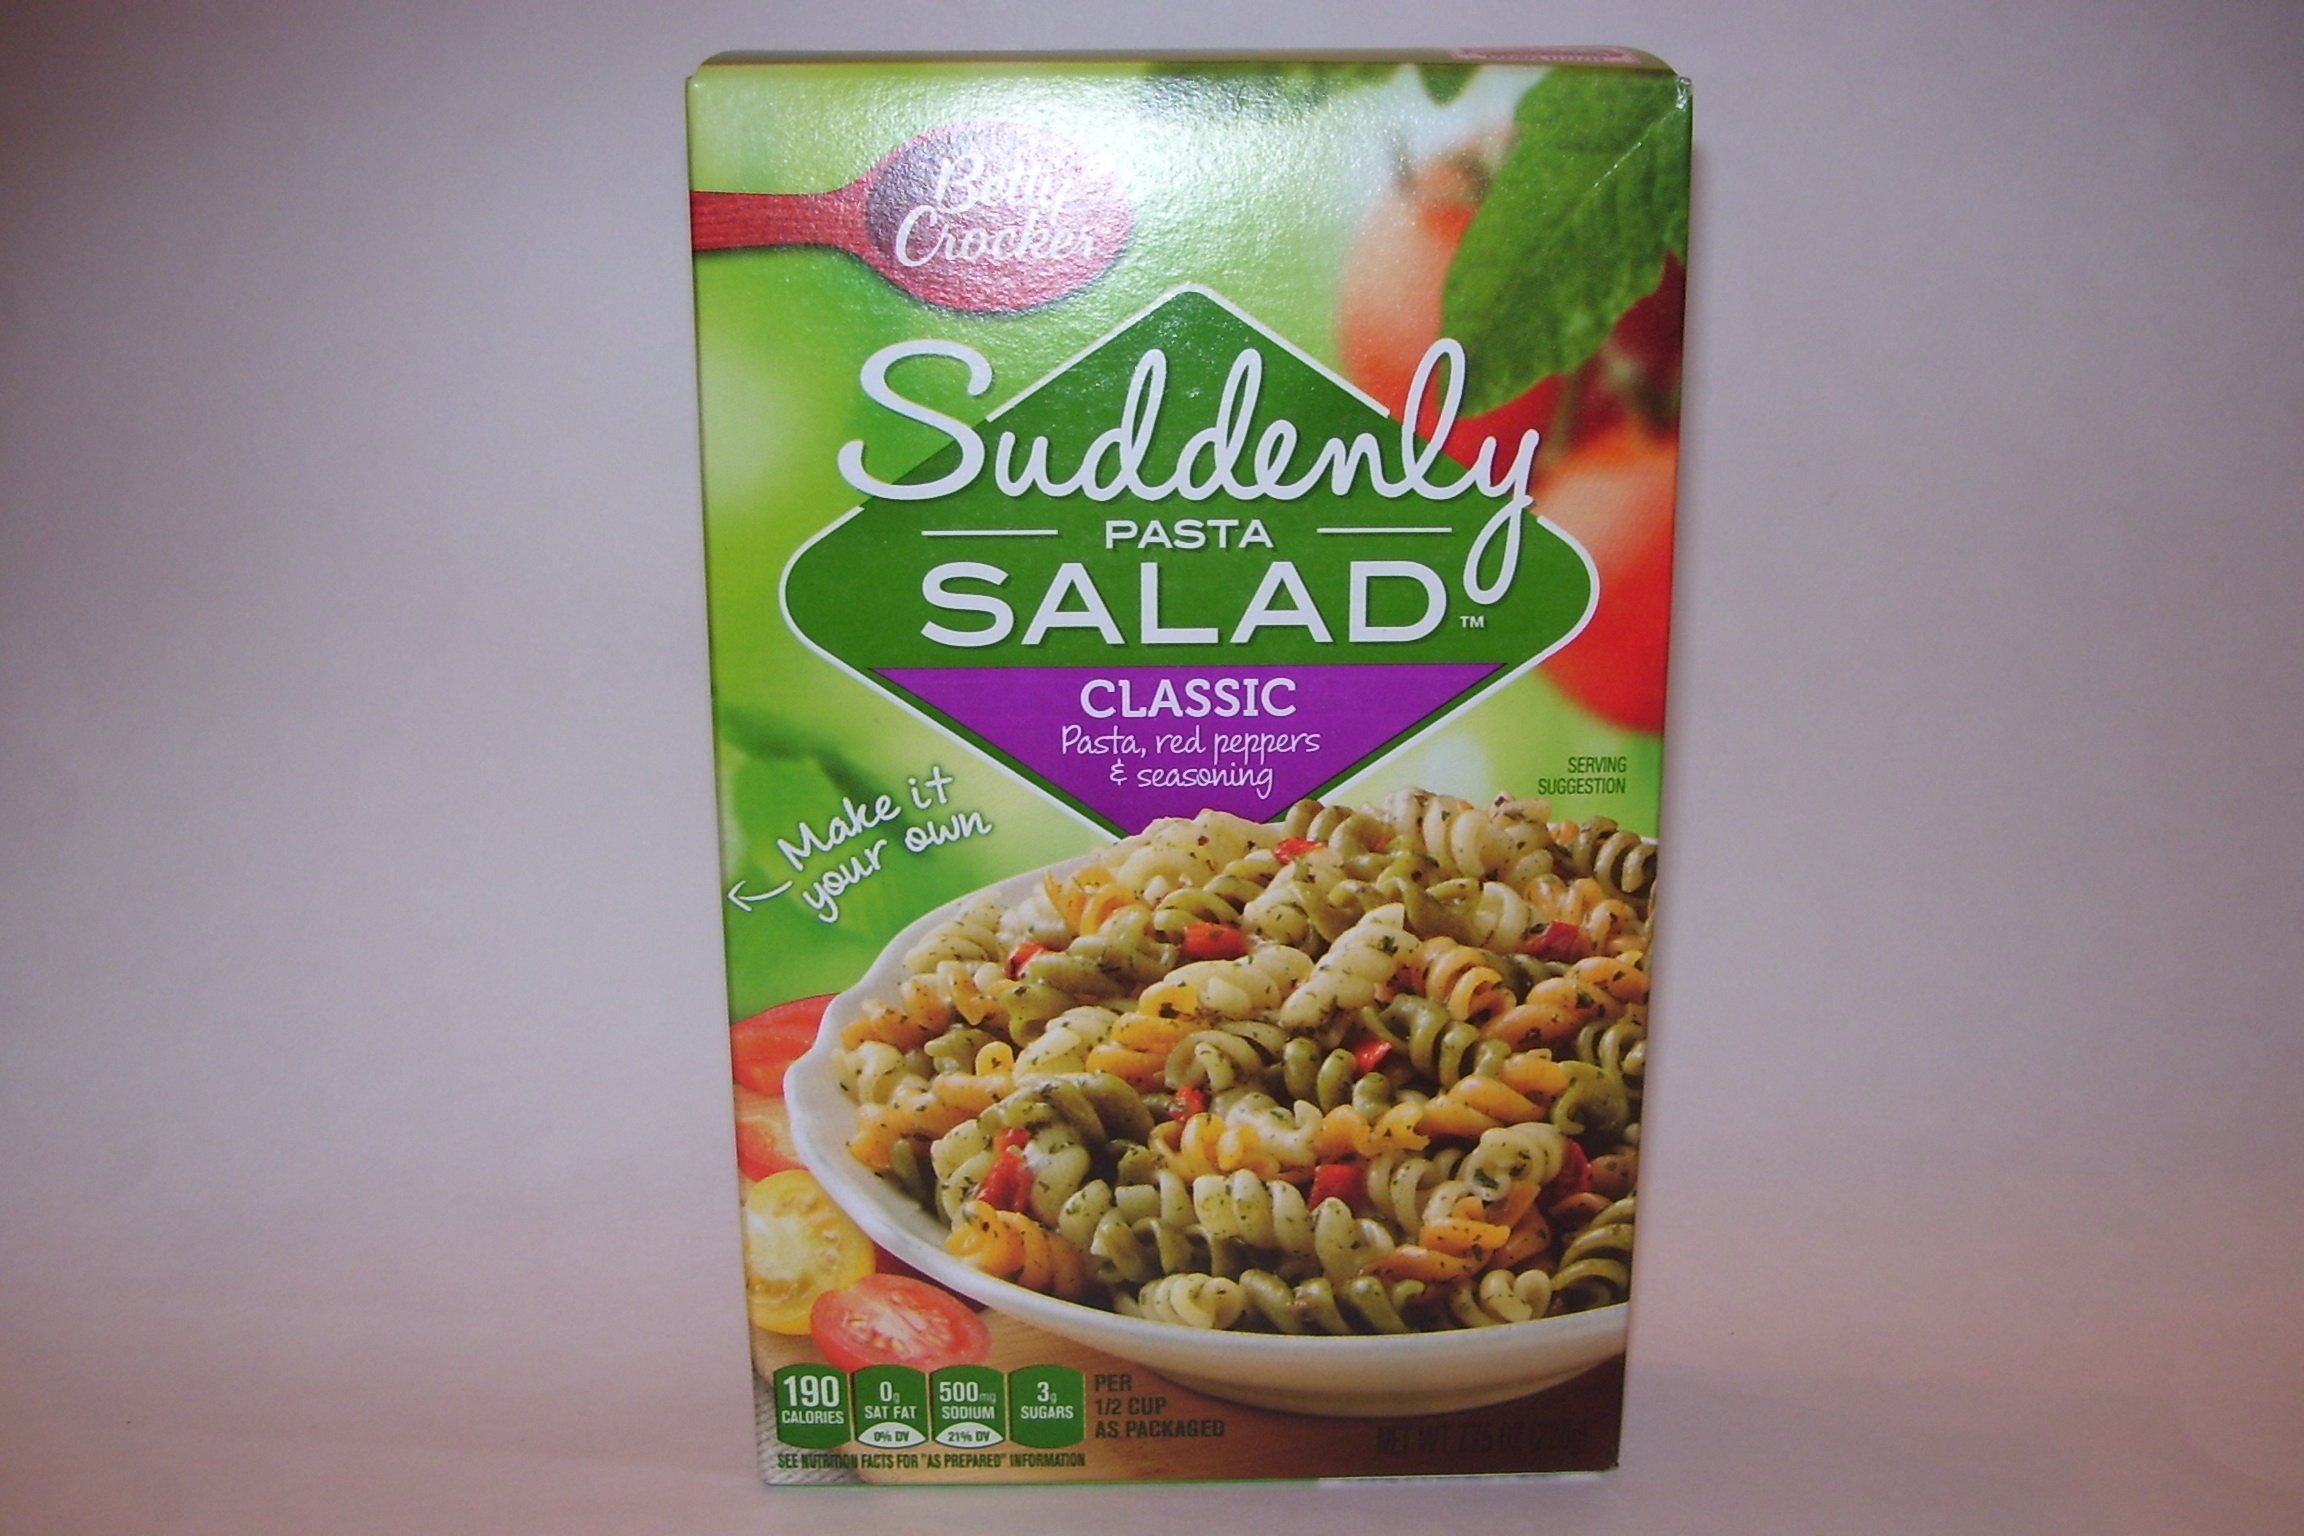
Item Name: Betty Crocker, Suddenly Salad, Pasta Classic, 7.75oz Box (Pack of 2)
Value: 15.5
Unit: Ounce

Price: 2.08